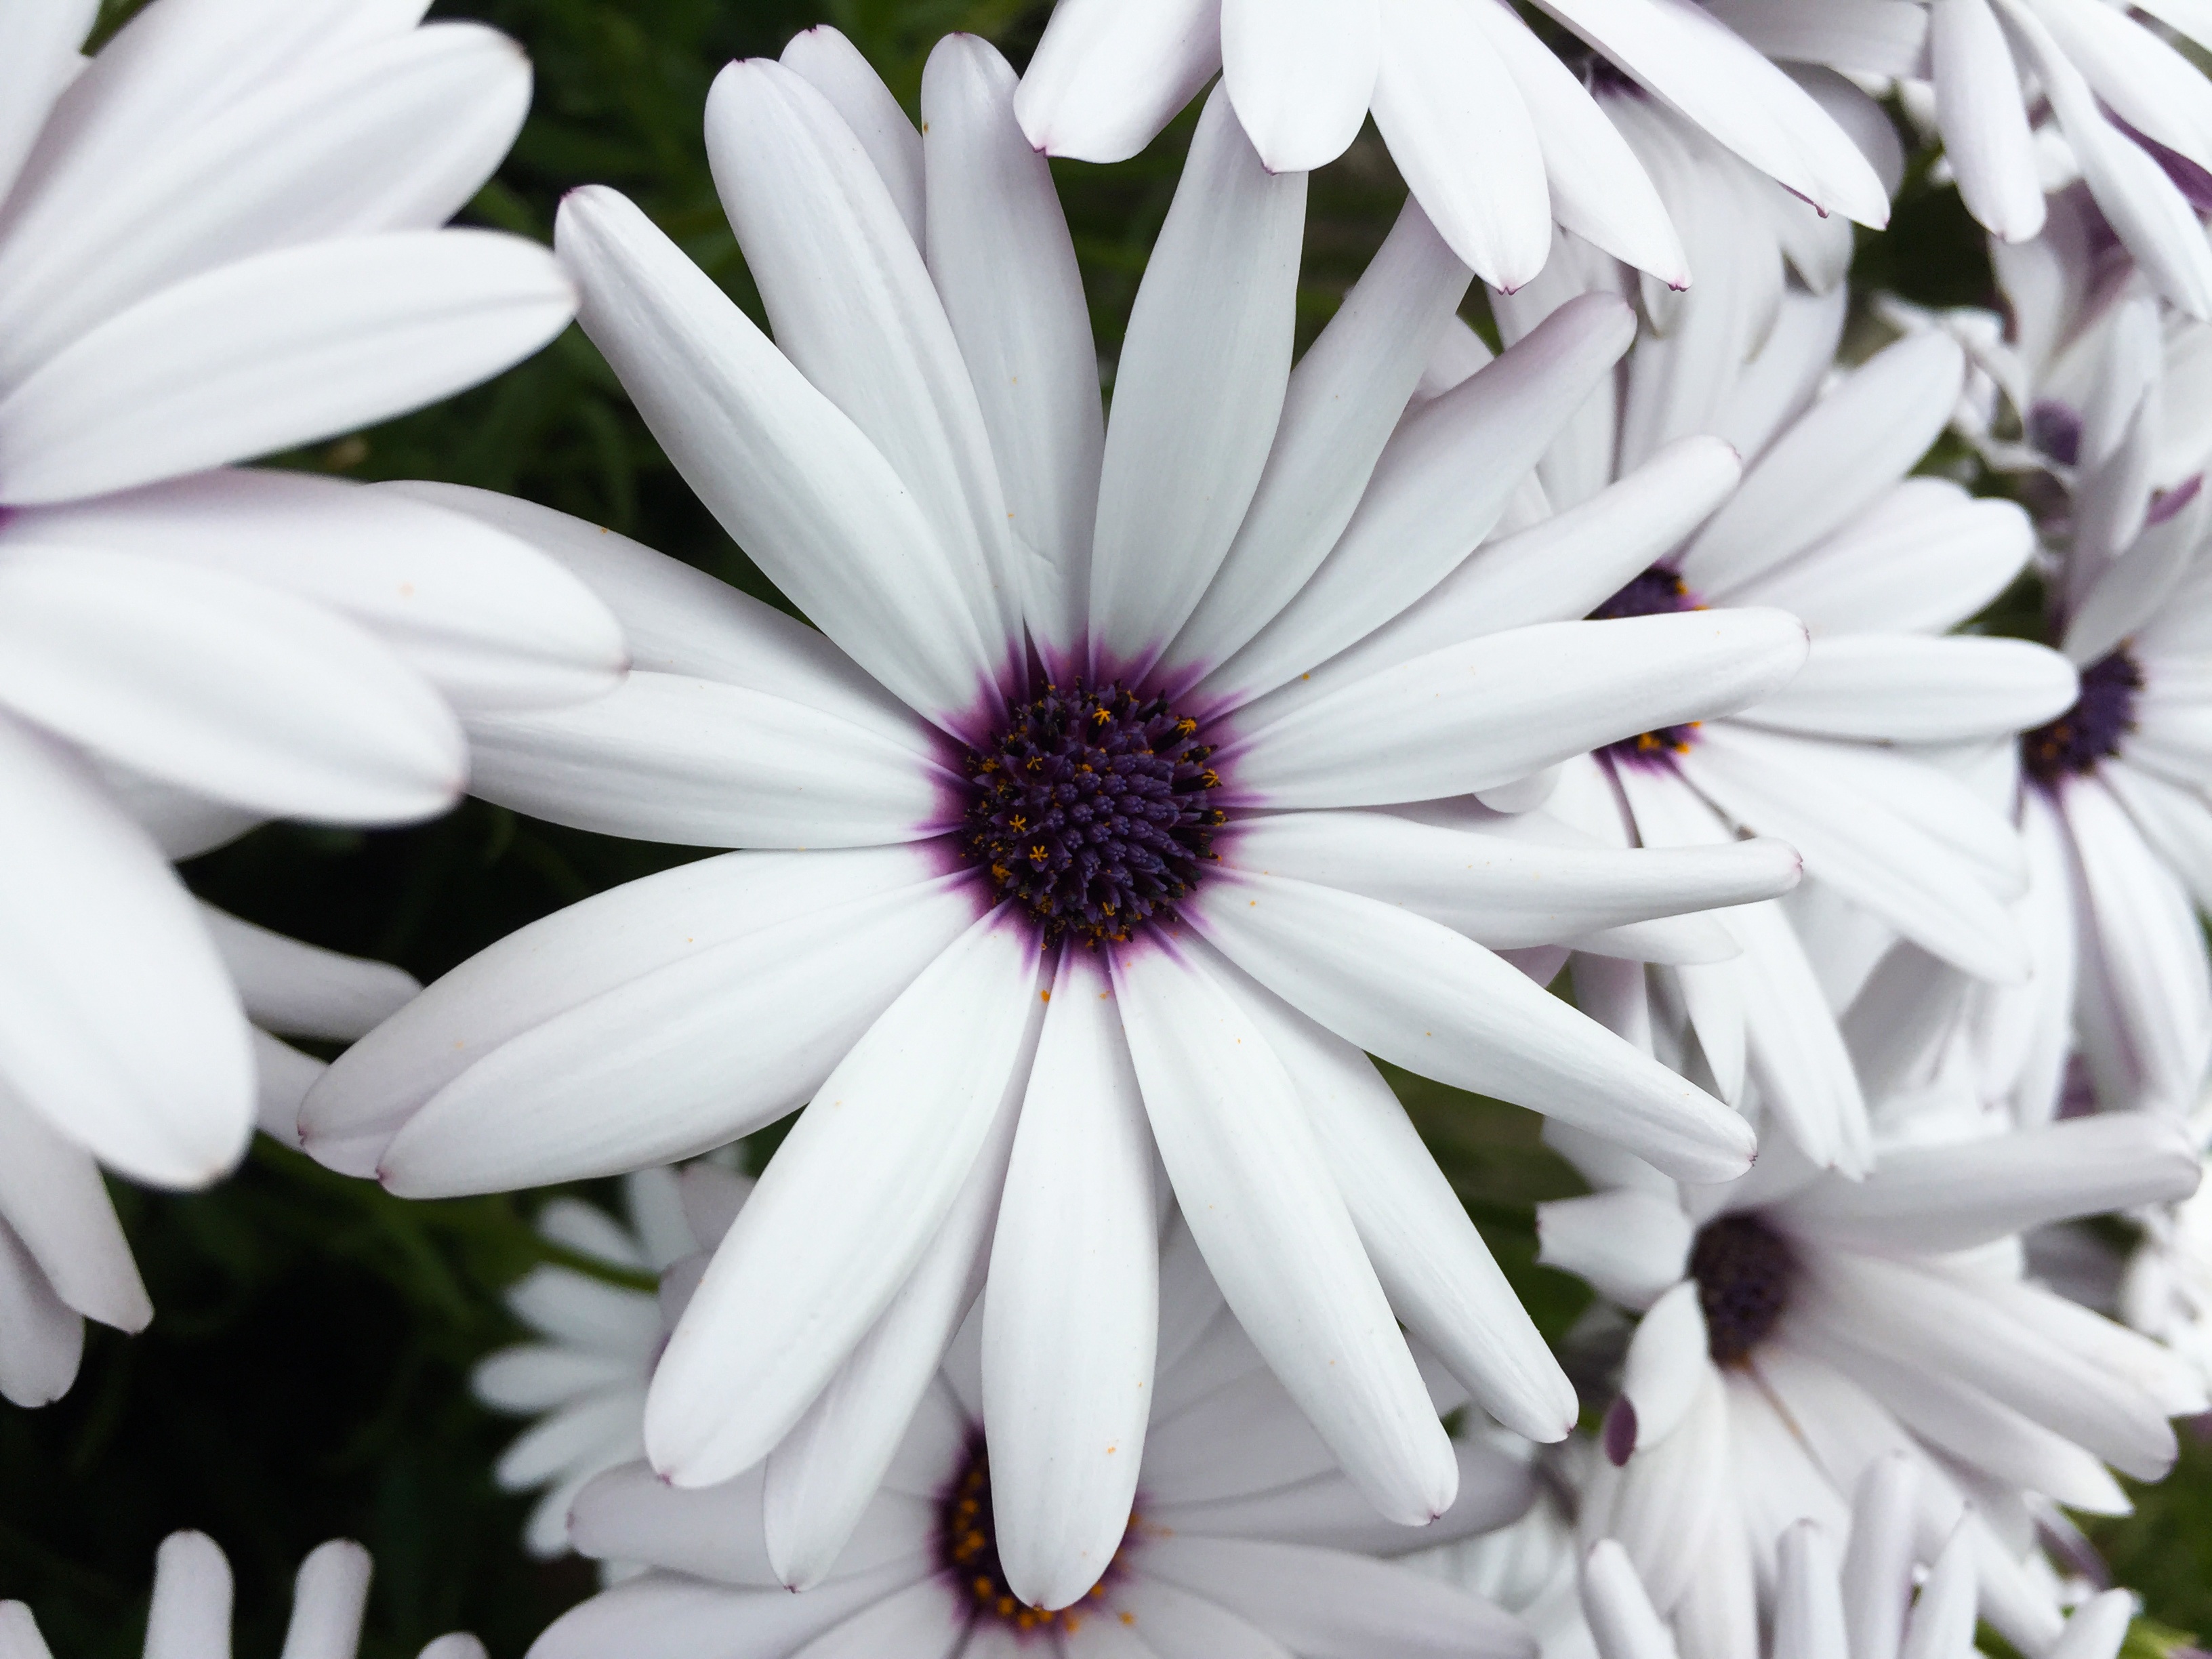
blossom, plant, white, flower, petal, daisy, botany, flora, flower petal, white flower, bouquet of flower, close up, floristry, macro photography, flowering plant, daisy family, flower bouquet, oxeye daisy, land plant, marguerite daisy, chrysanths